Law enforcement in the United Kingdom

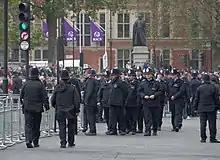
British police officers

Armed police carry various weapons, ranging from semi-automatic carbines to sniper rifles, baton guns (which fire baton rounds) and shotguns. All officers also carry a sidearm. Since 2009, Tasers have been issued to armed officers as an alternative to deadly force.